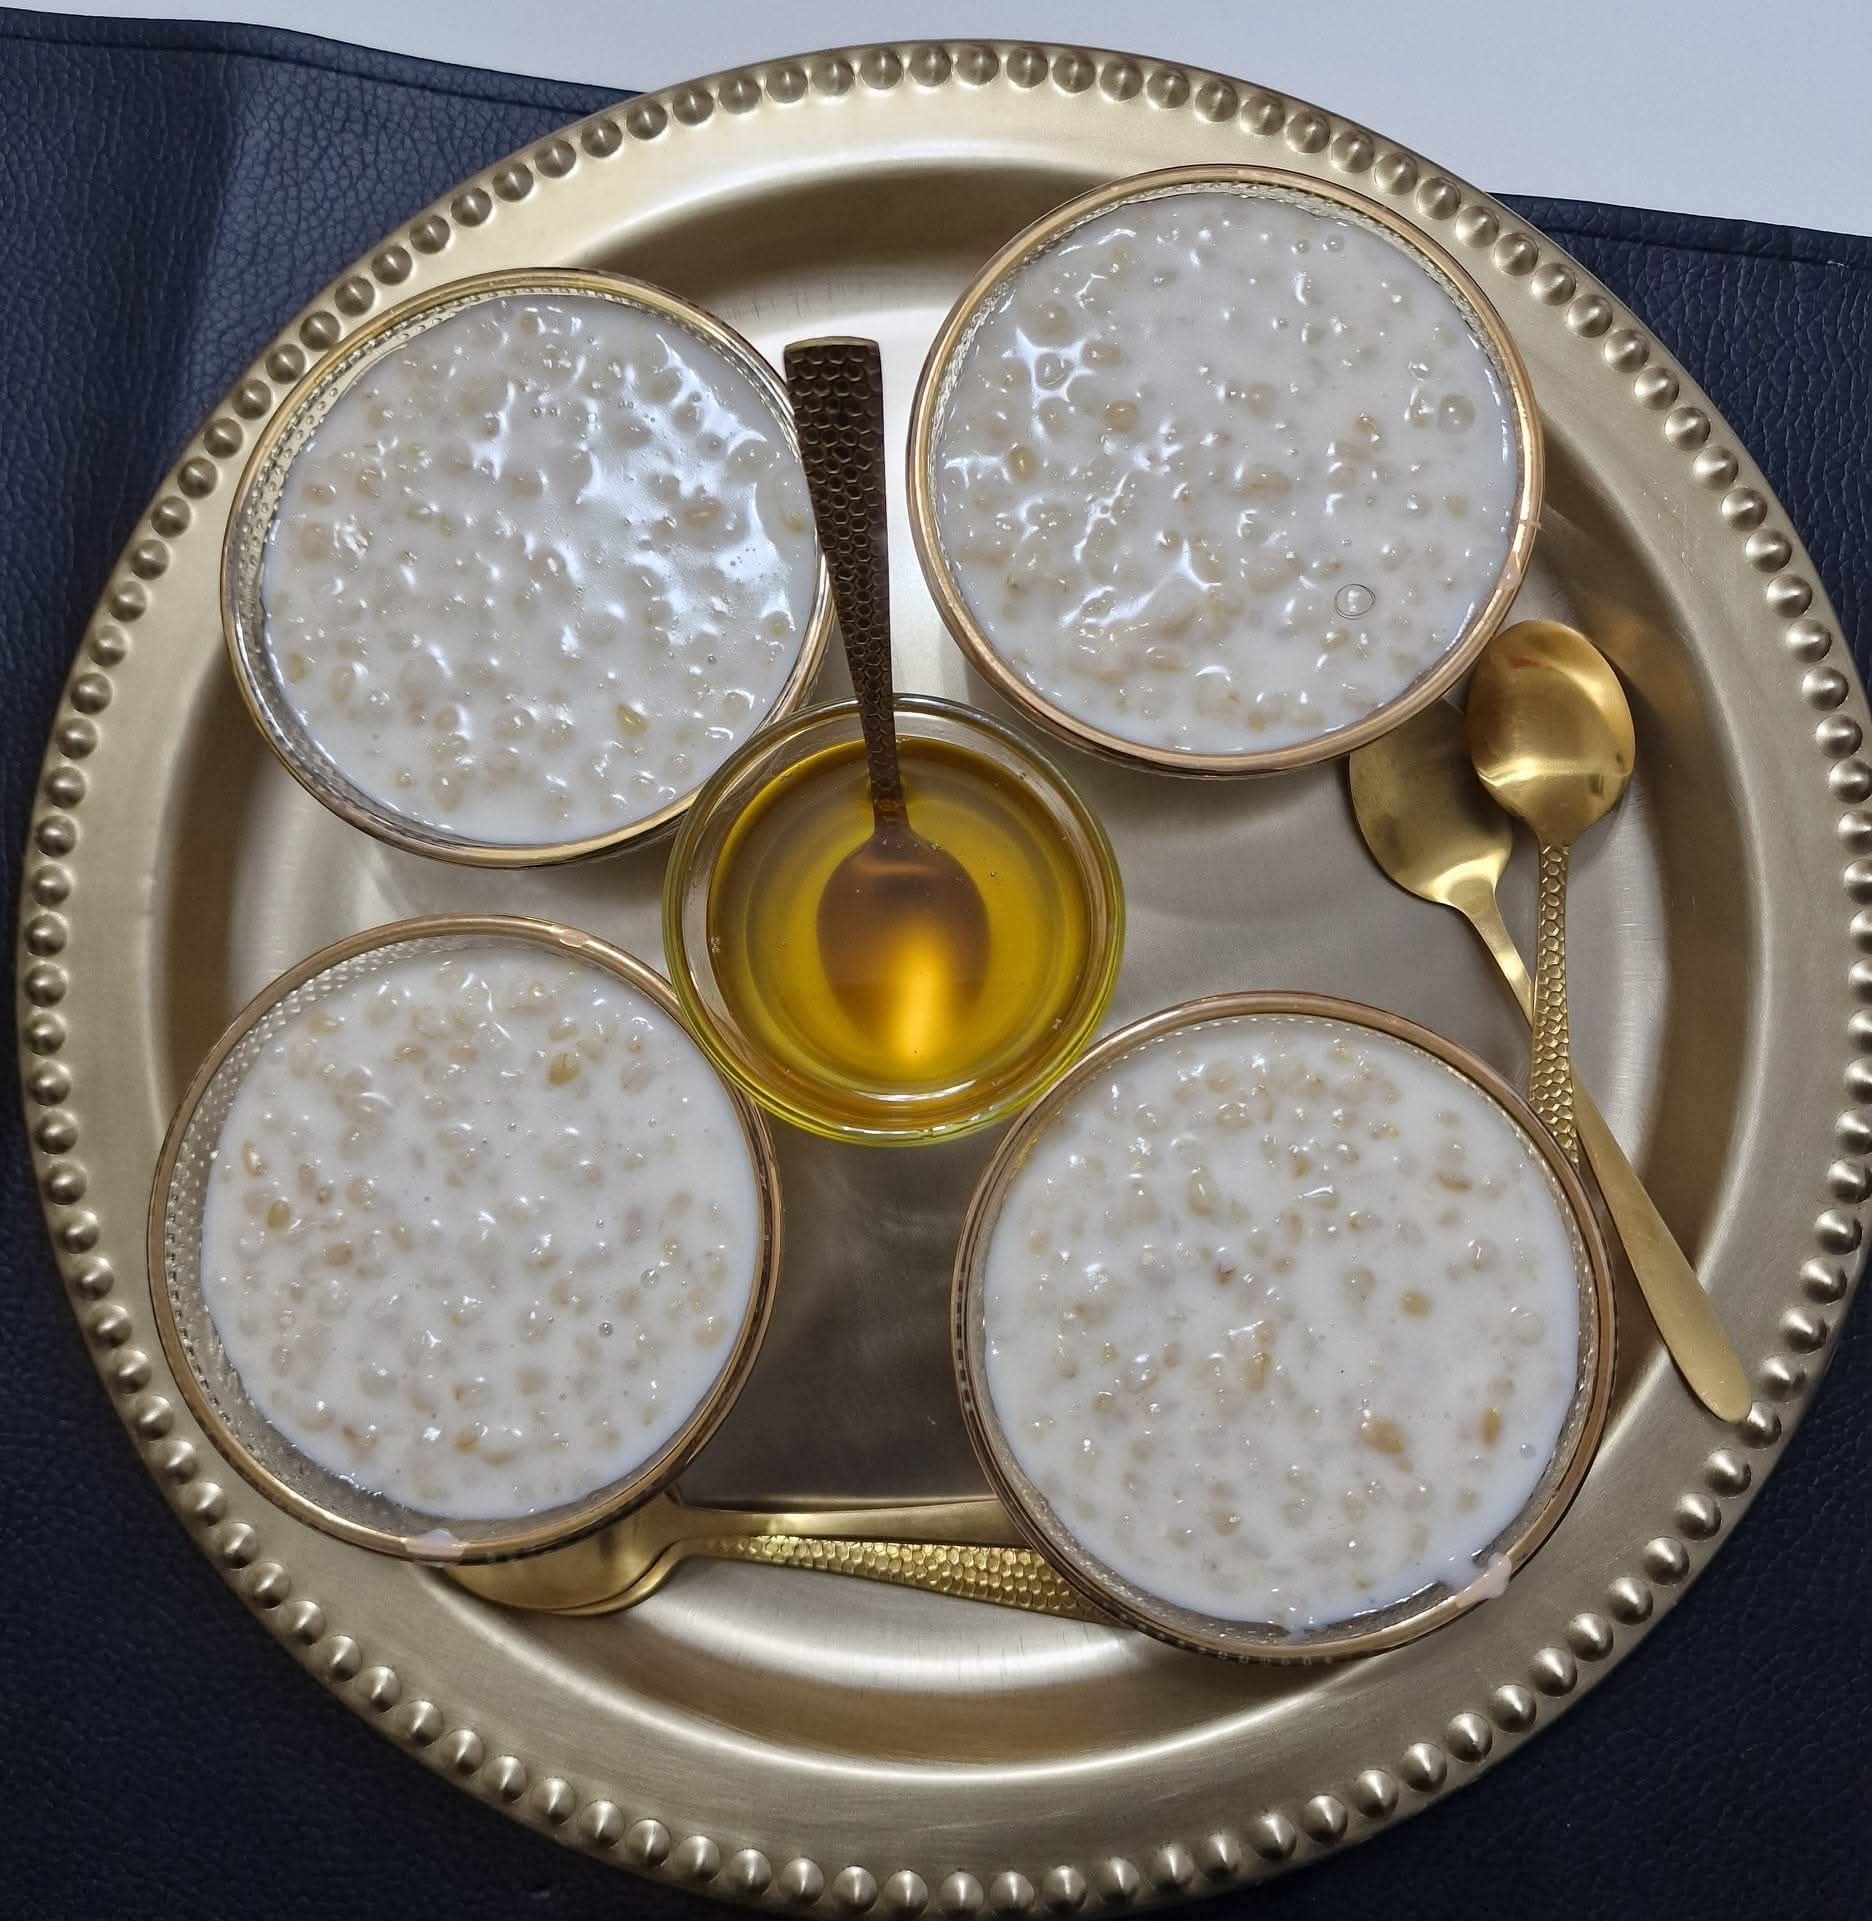
الوصف بالفصحى: حبوب القمح بالحليب و السَّمن
الوصف بالعامية السودانية: قمح باللبن و السَّمن
التصنيف: Food & Drinks